Frank Mayo (actor)

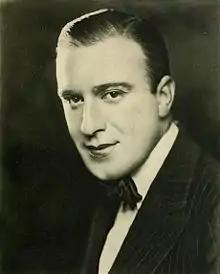
Mayo in 1924

Frank Lorimer Mayo (June 28, 1889 – July 9, 1963) was an American actor. He appeared in 310 films between 1911 and 1949.